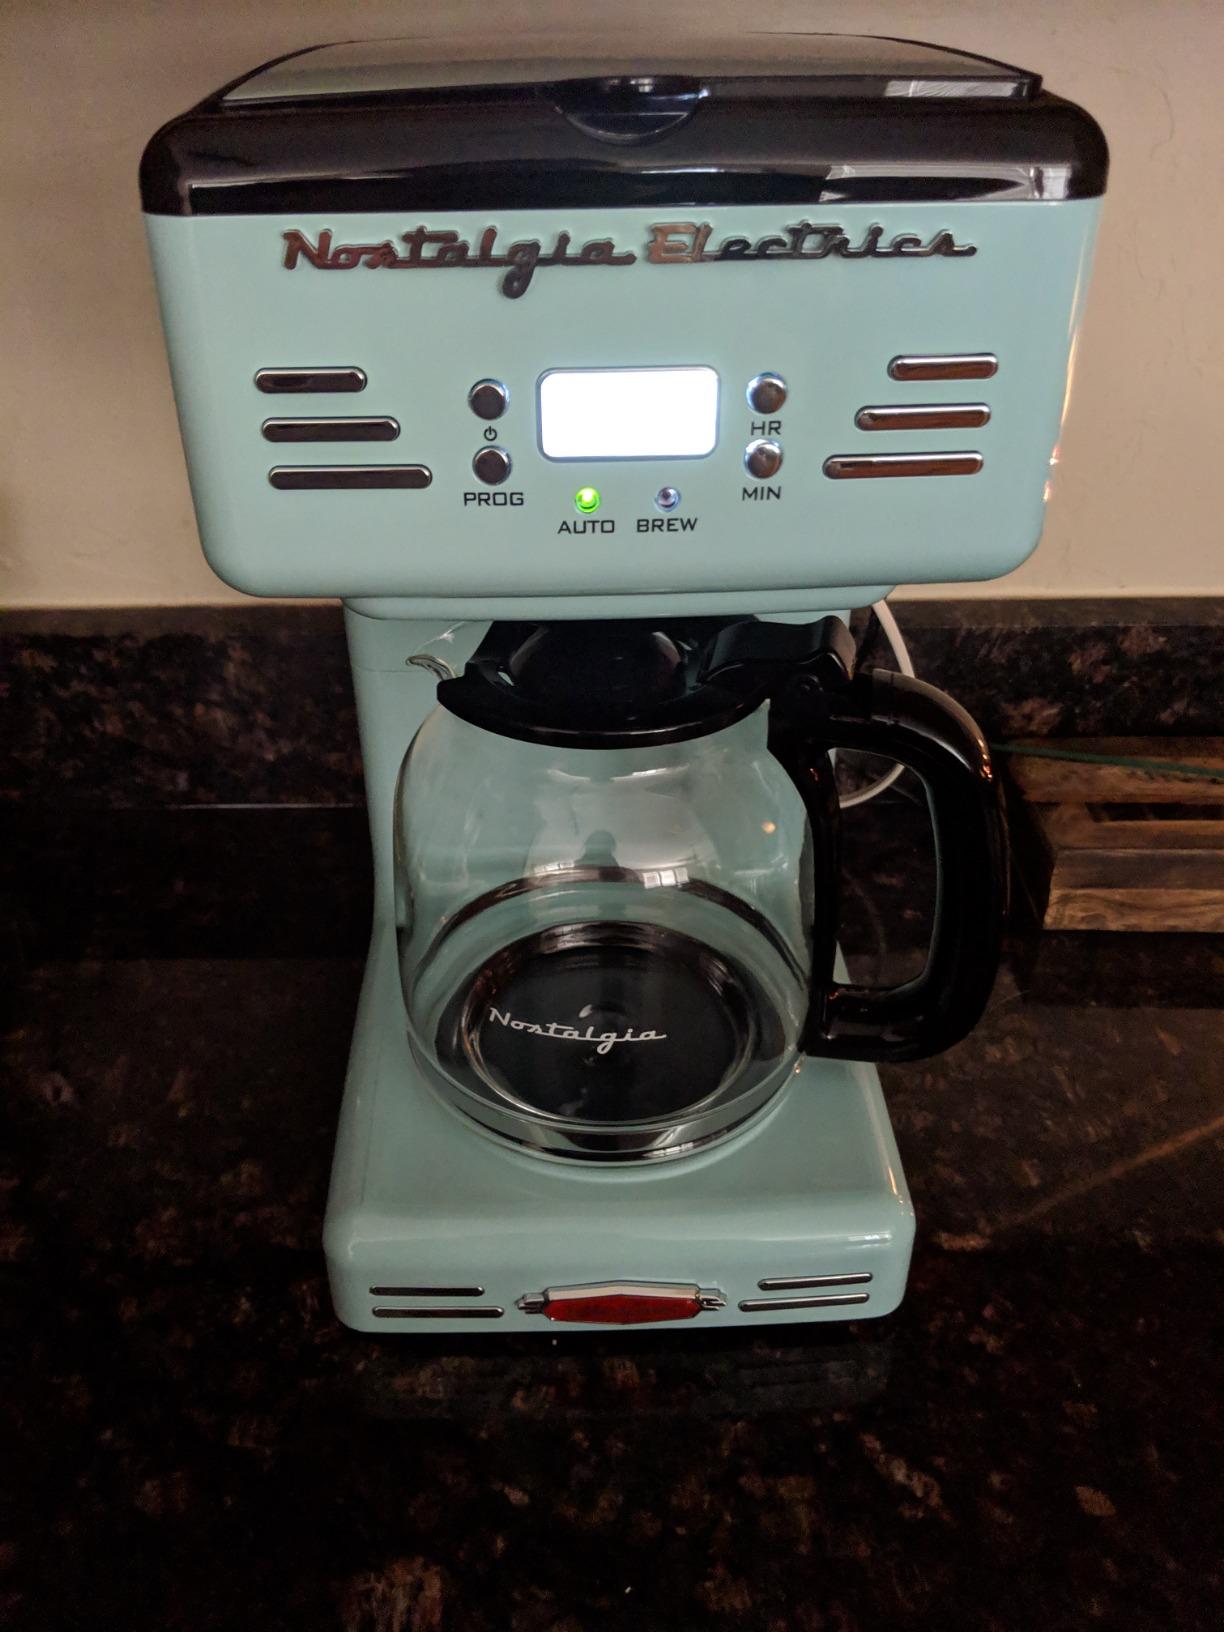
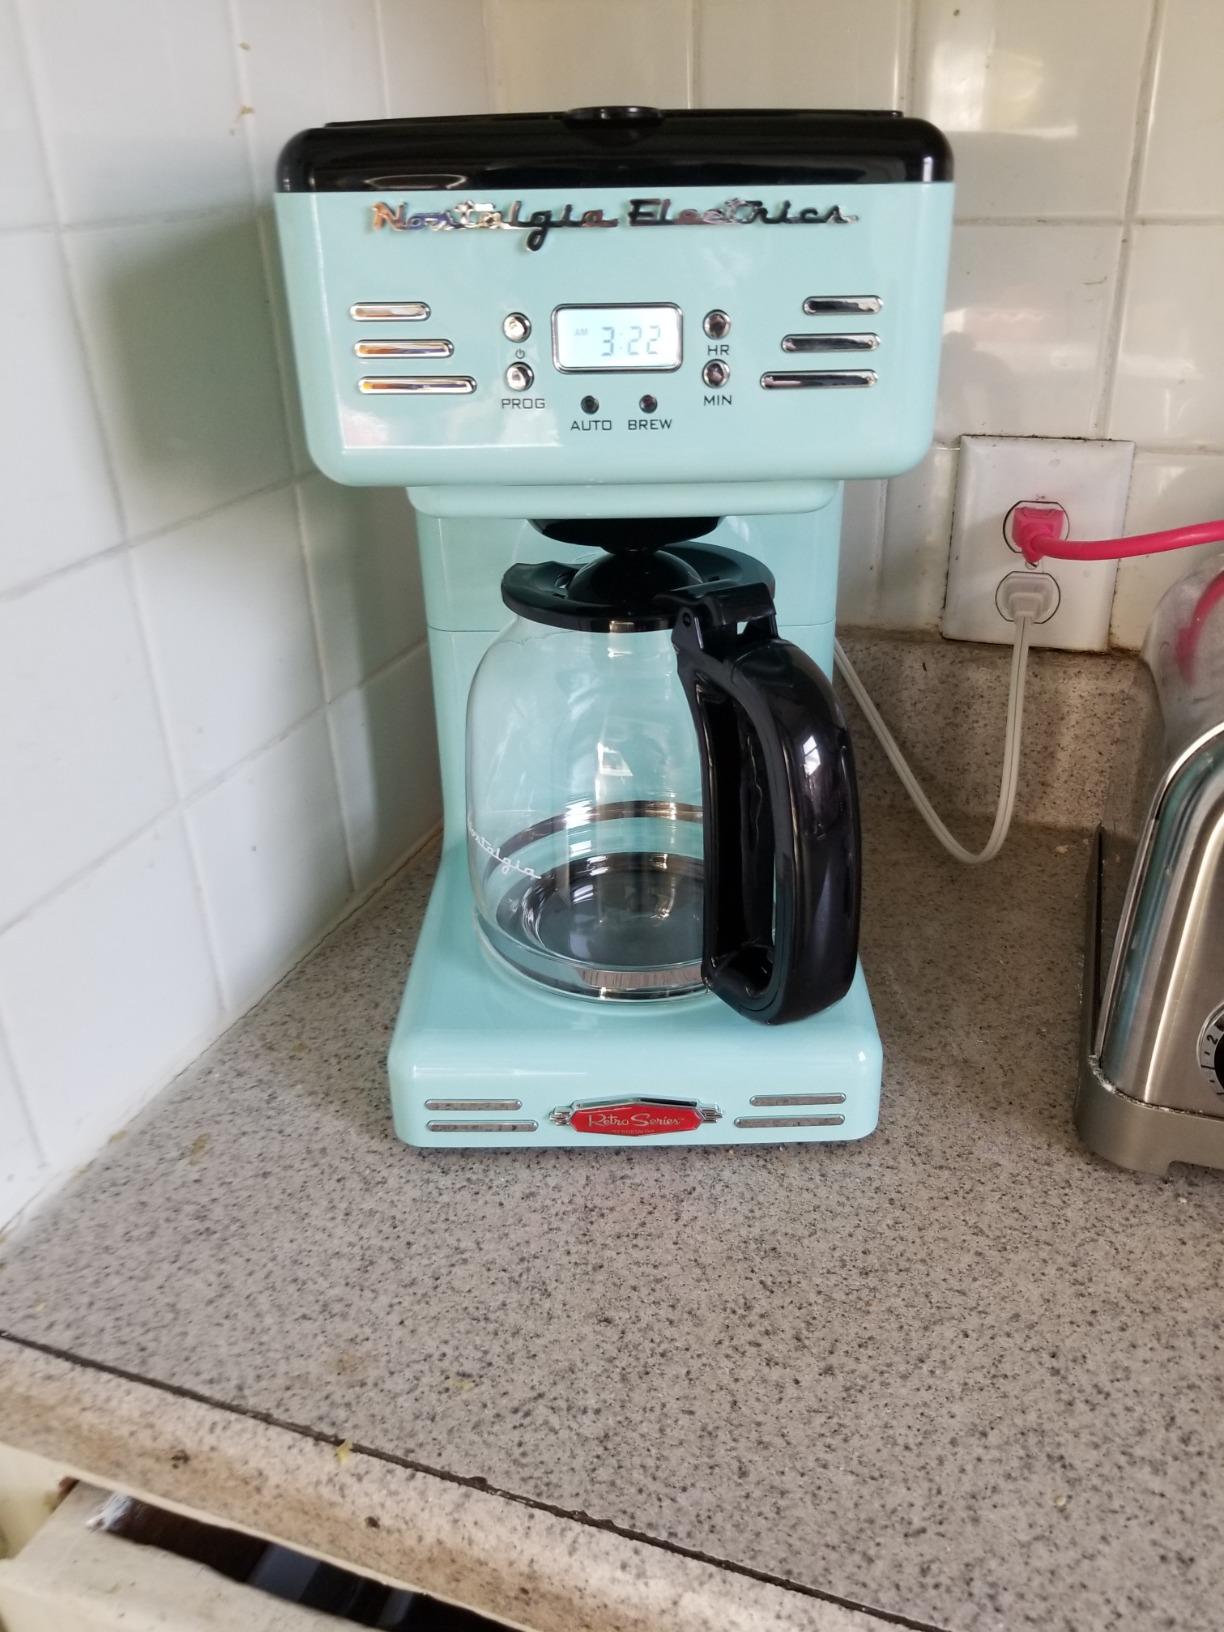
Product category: items_tea
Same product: yes